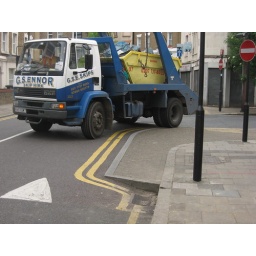
Tough if you happened to be a pedestrian standing on the pavement - the lorry simply drove straight over the pavement.